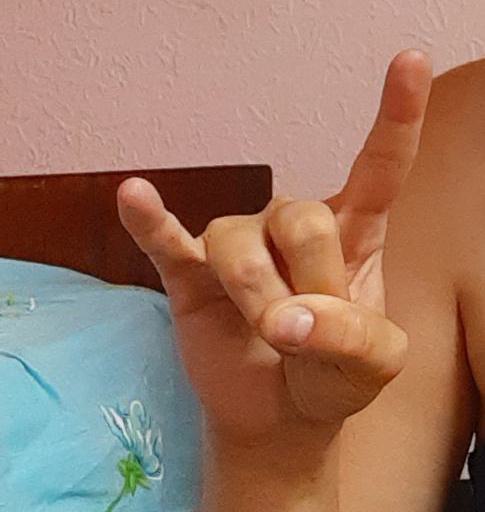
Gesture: rock